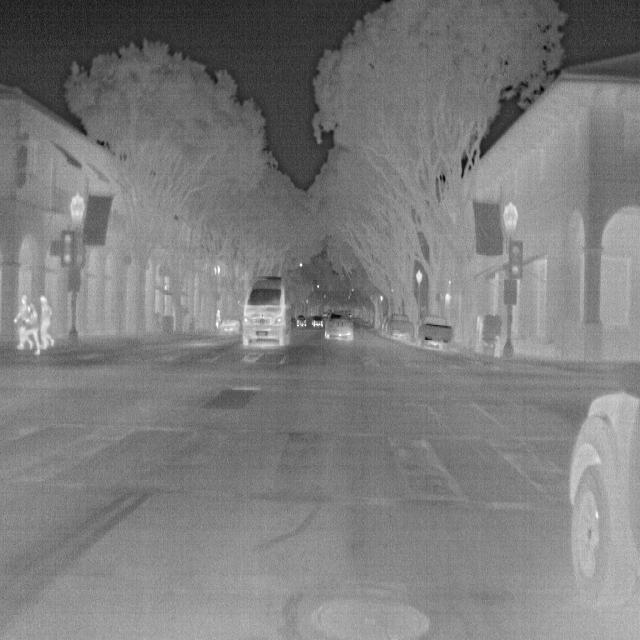
Detected objects:
label: person
label: person
label: person